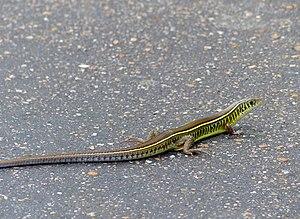
Gerrhosaurus flavigularis est une espèce de sauriens de la famille des Gerrhosauridae.